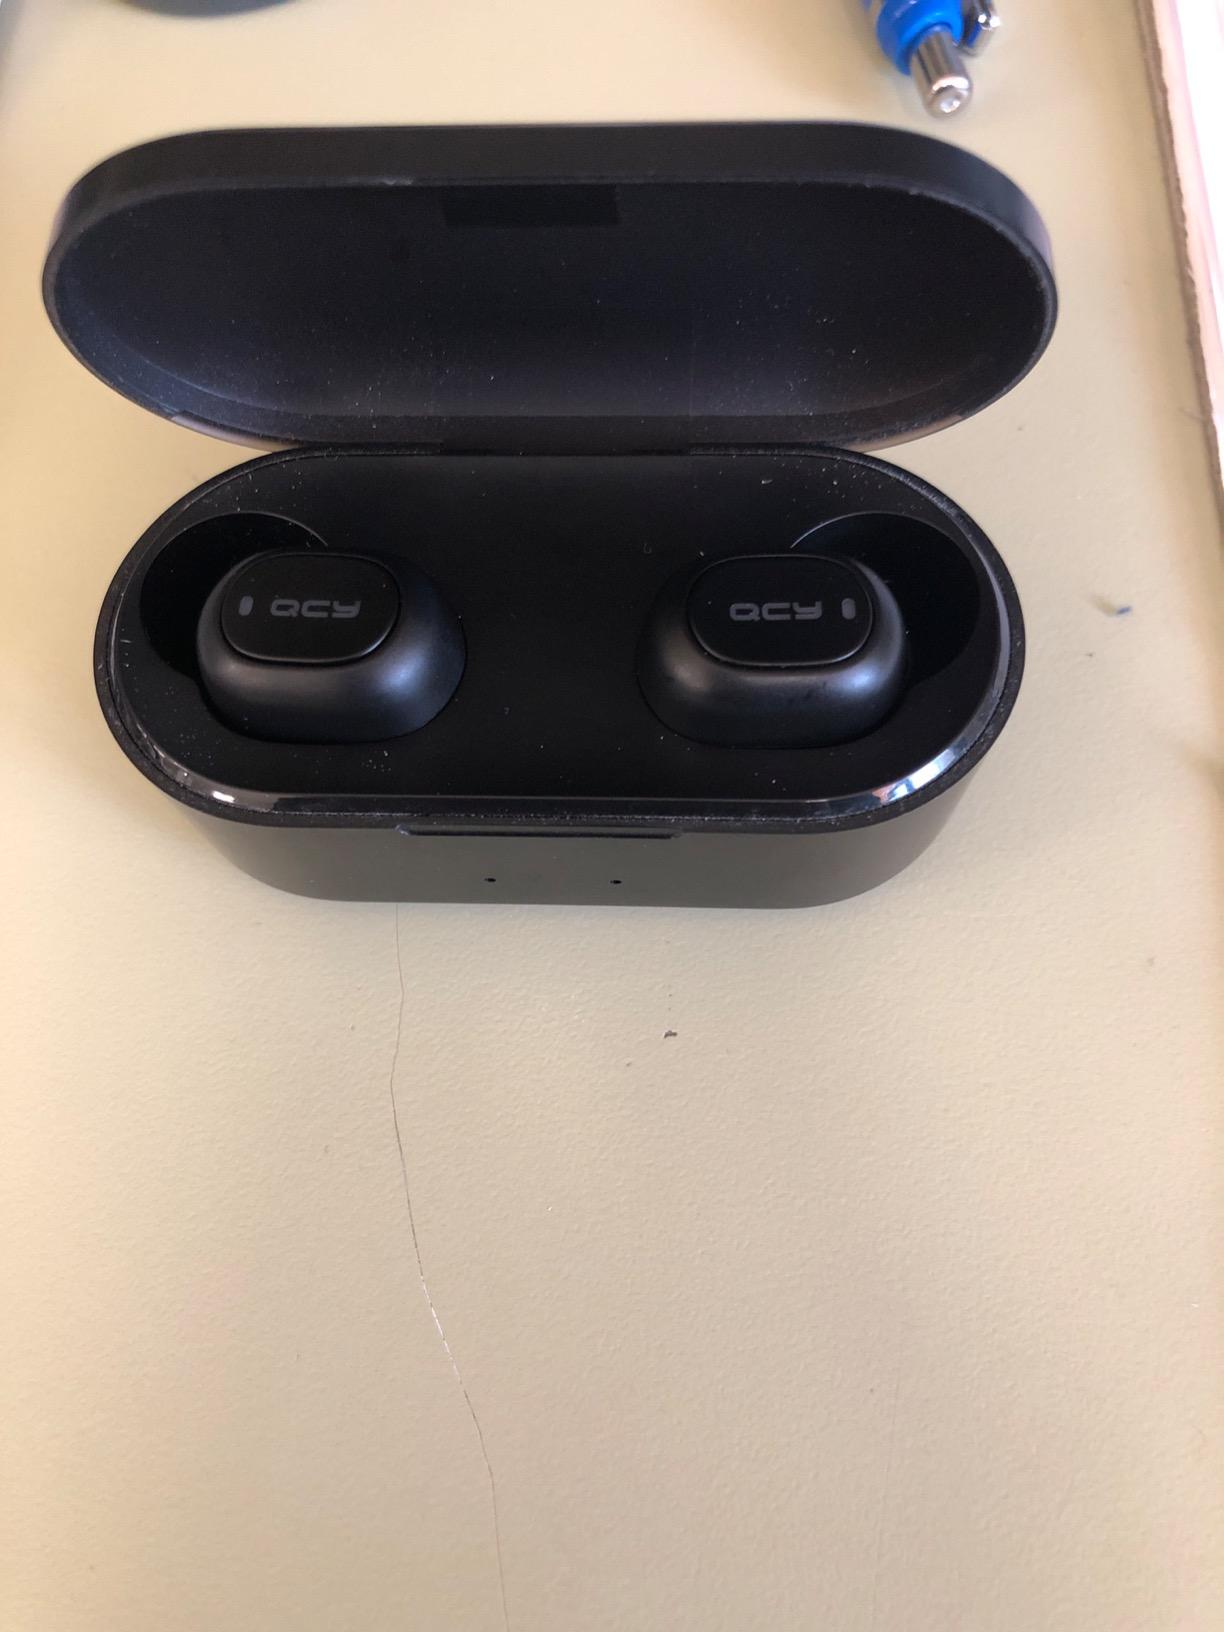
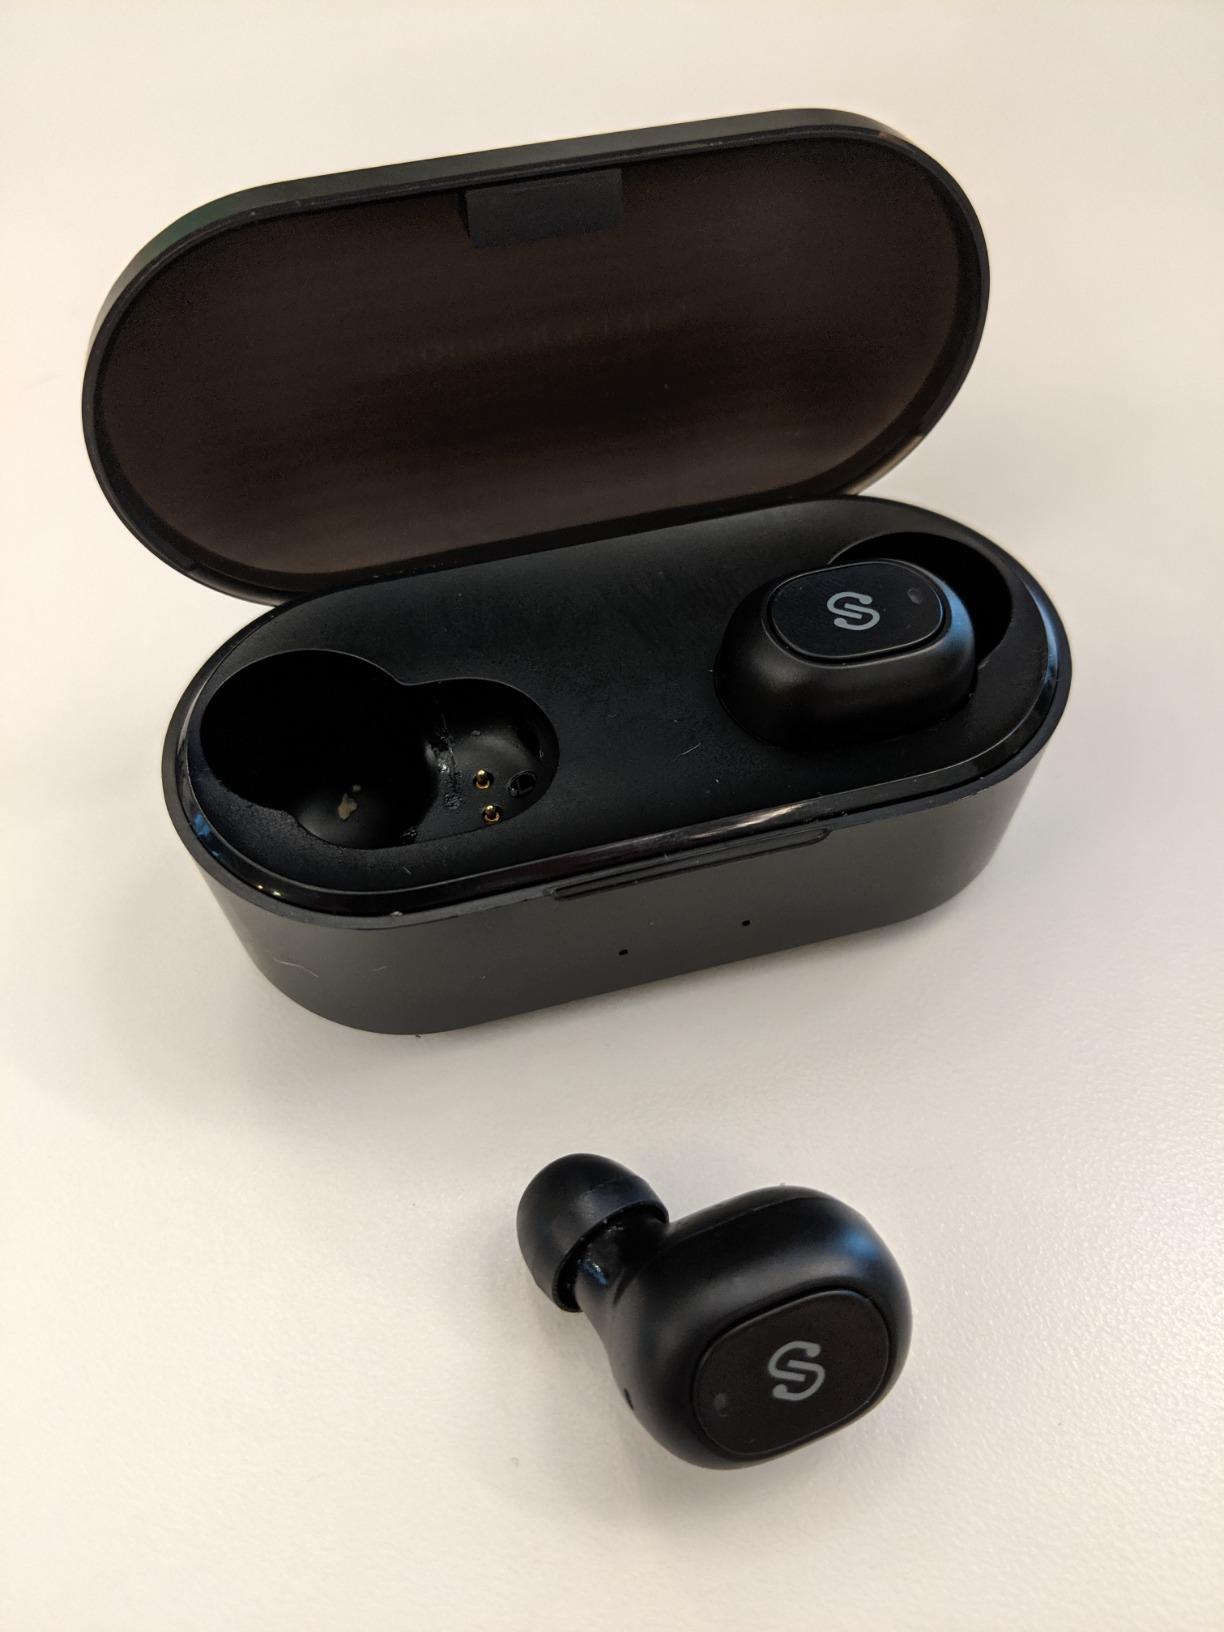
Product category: earbuds
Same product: no